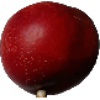
Label: Nectarine 1